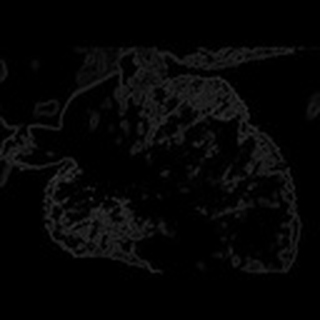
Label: cotton_powdery_mildew